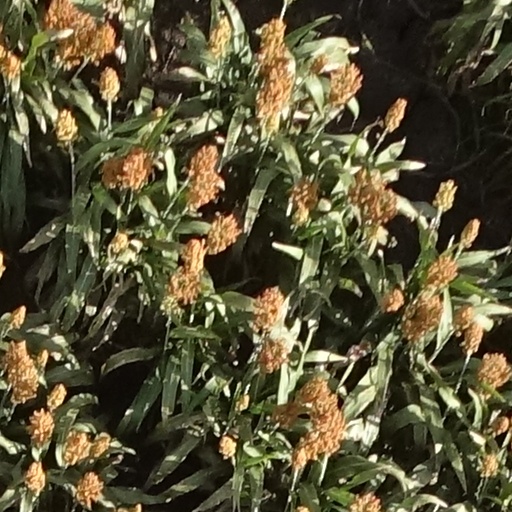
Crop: sorghum